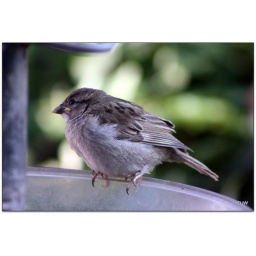
Very young house sparrow (note yellow around the beak) waiting to be fed by one of its parents.